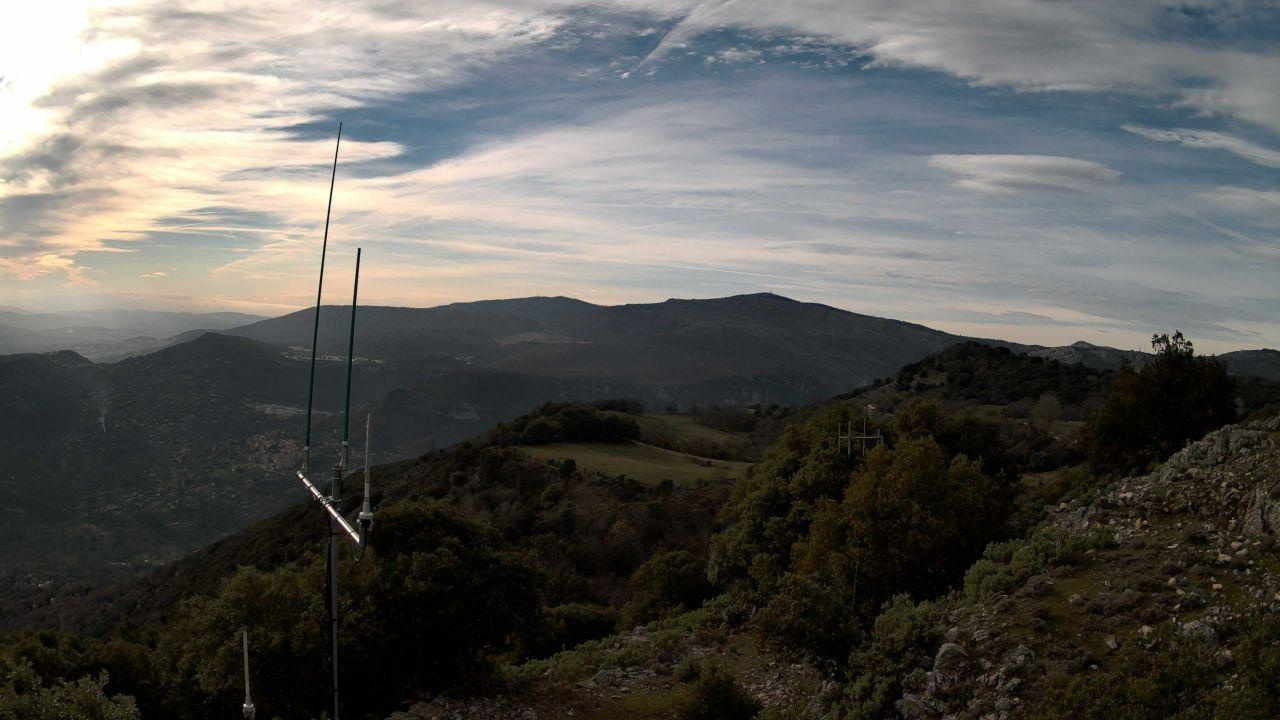
Fire: no
Smoke: yes